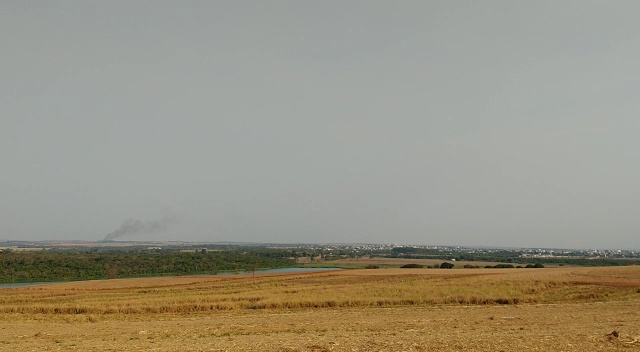
Fire: no
Smoke: yes